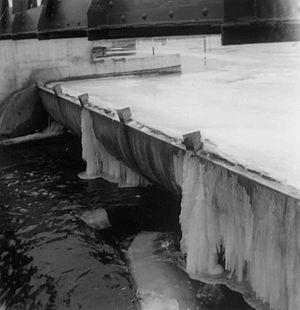
Cannes-Ecluse (Seine et Marne)
Cannes-Écluse est une commune française située dans le département de Seine-et-Marne, en région Île-de-France.